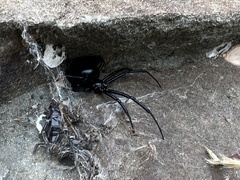
Species: Lactrodectus_hesperus